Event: Nepal Earthquake
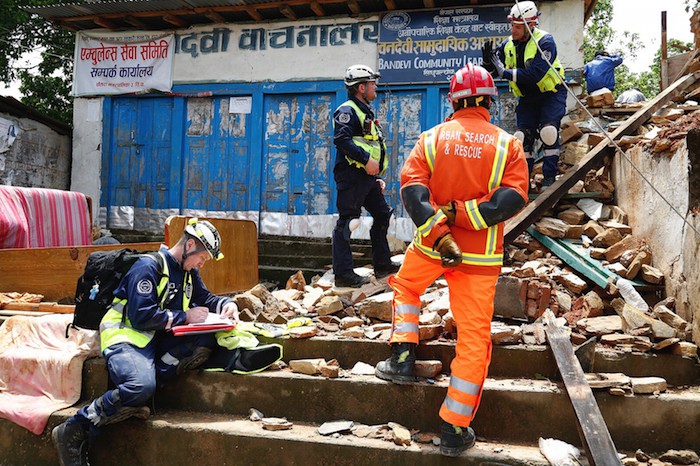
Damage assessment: damage